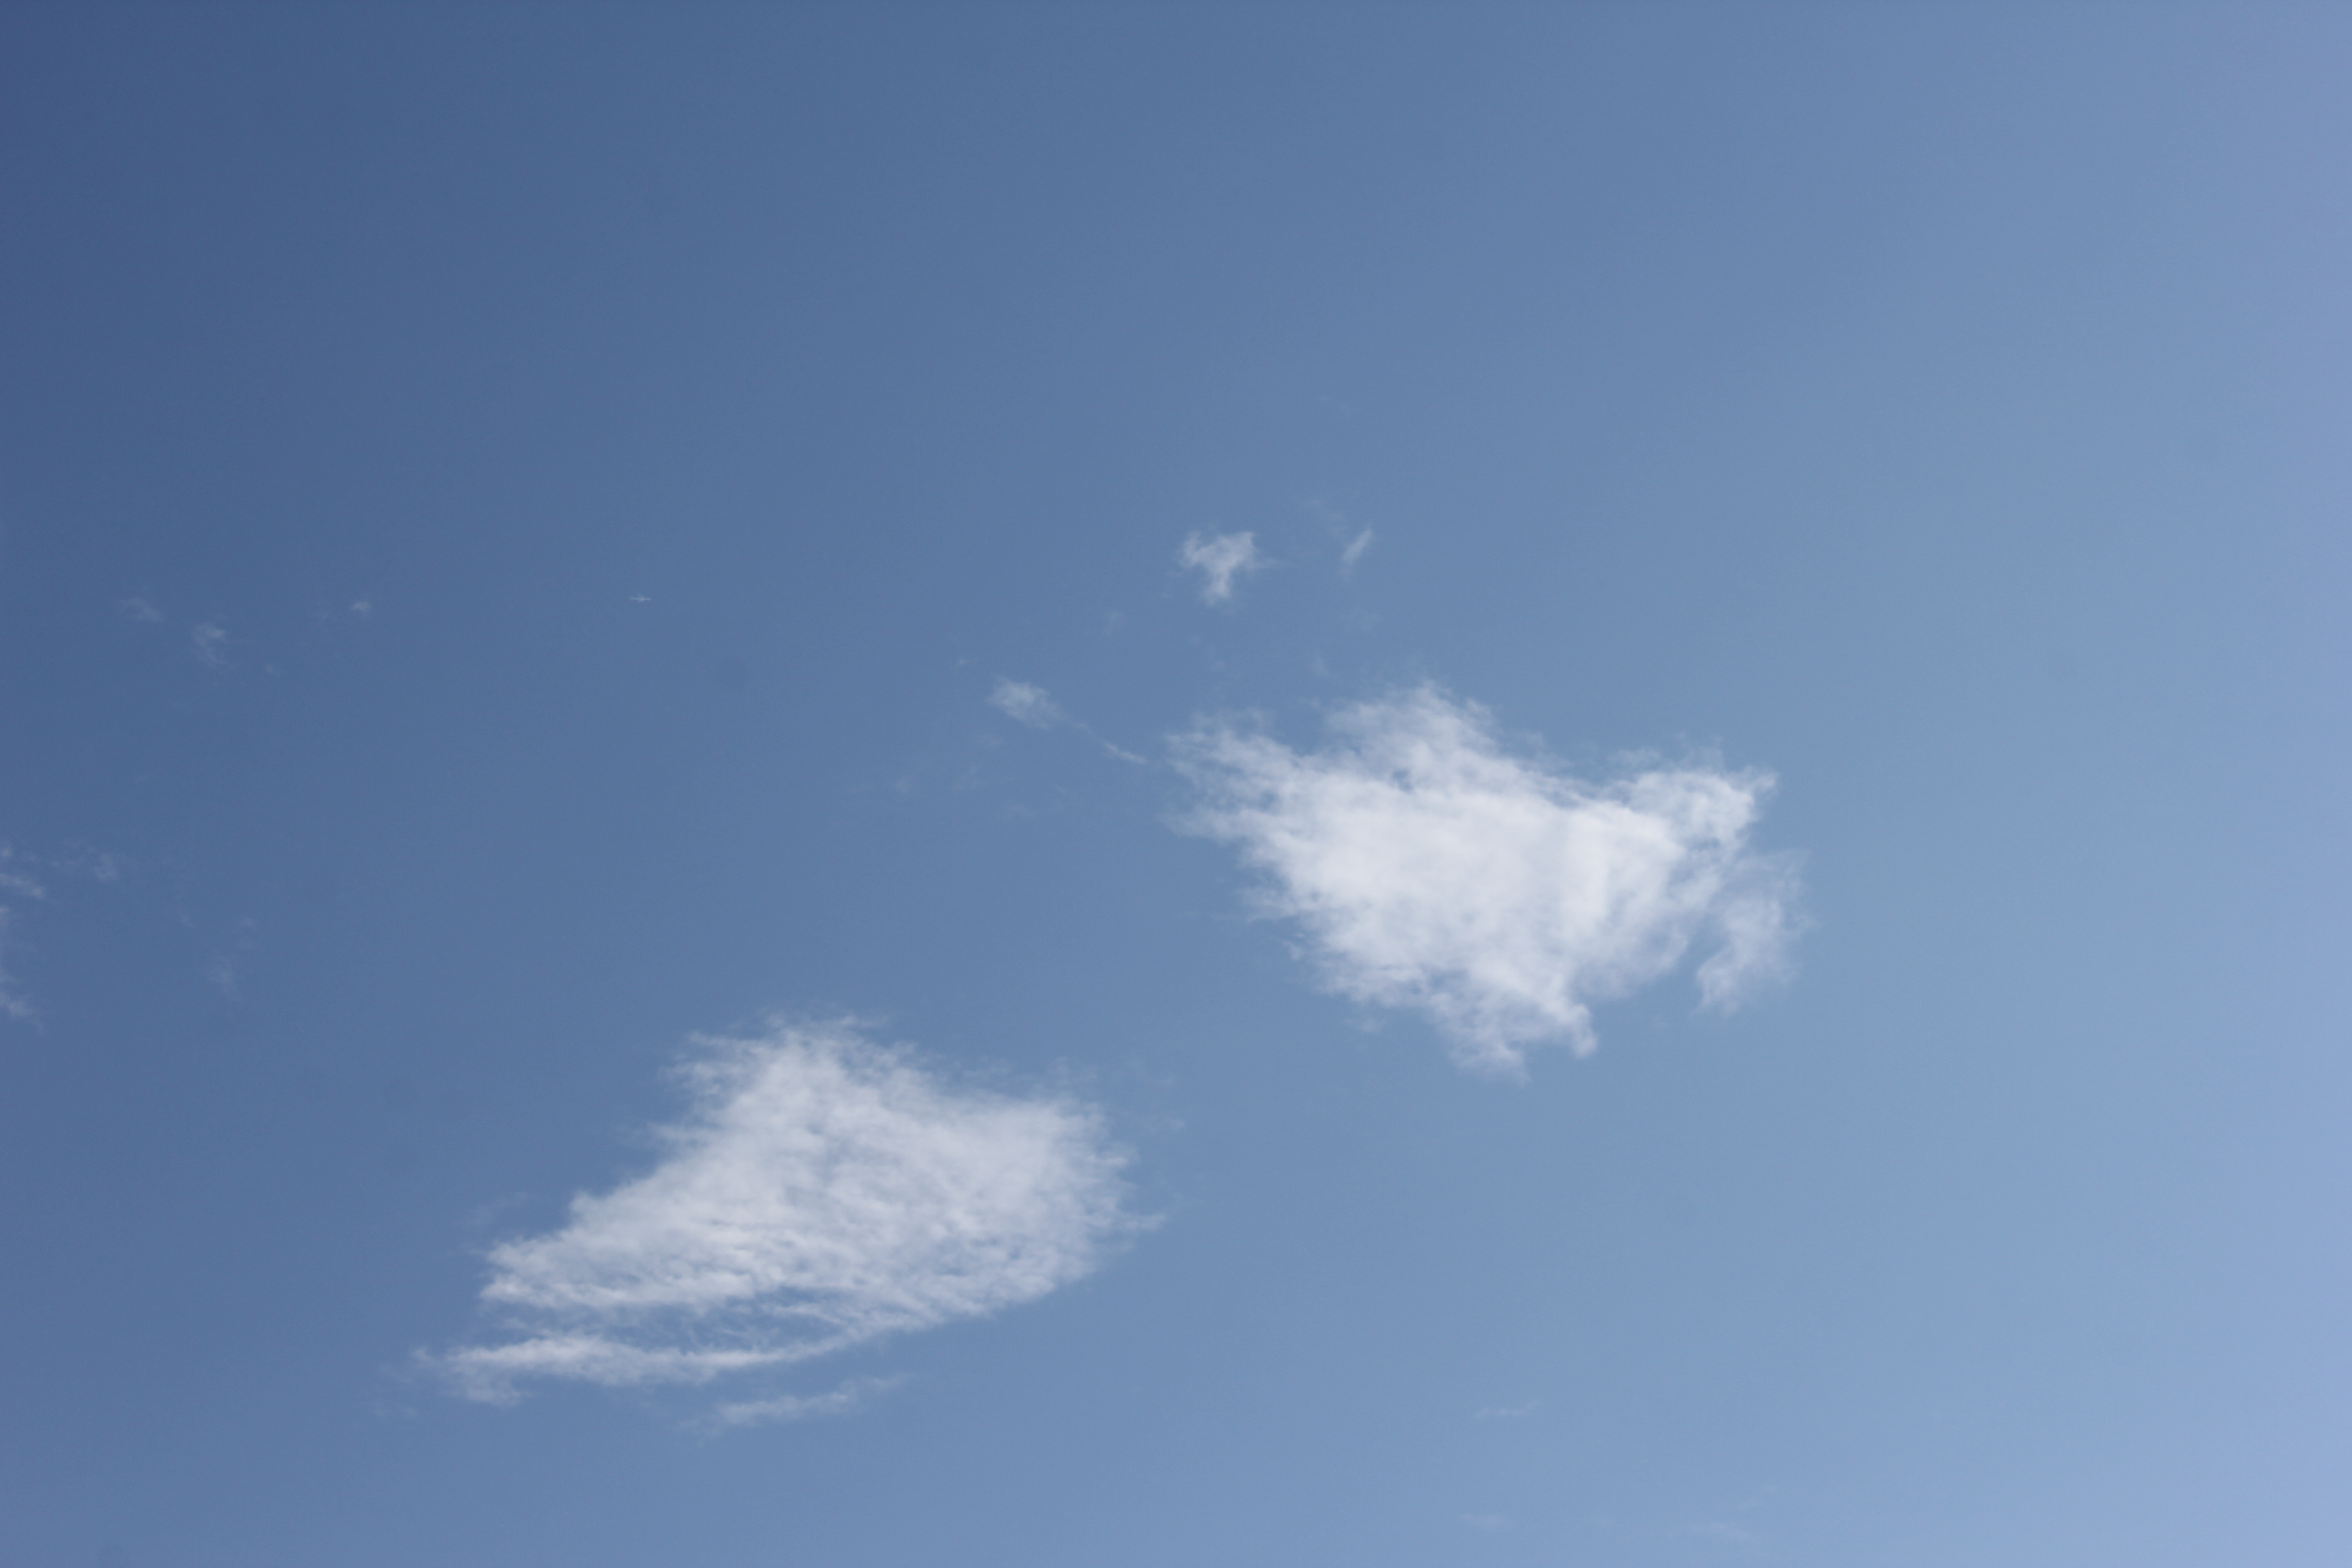
Cloud type: Nimbostratus